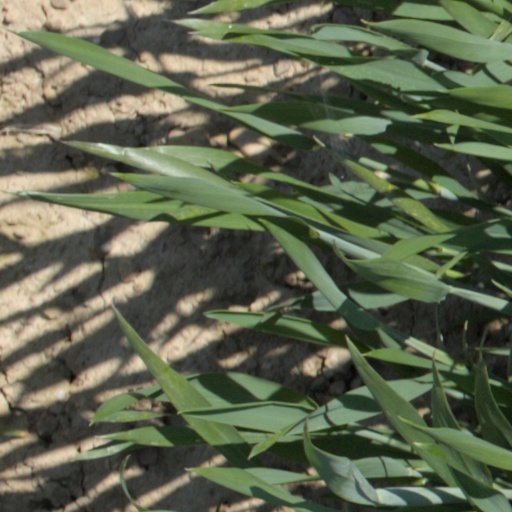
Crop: wheat